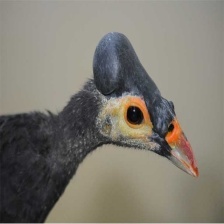
Species: MALEO
Scientific name: MACROCEPHALON MALEO